Gaviidae Common

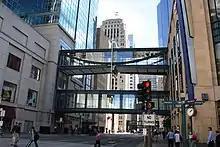
Two skyways connect two Minneapolis skyscrapers together.

Gaviidae Common I was designed by Argentine American architect César Pelli in 1989. It serves as Pelli's second of three buildings in Minneapolis, preceded by Wells Fargo Center in 1988 and succeeded by the Minneapolis Central Library in 2006. It encompasses five floors and approximately two-and-a-half levels of underground parking underneath the street level. The retail section surrounds an atrium supported by a "grid of [...] dark blue" pillars. The exterior of Gaviidae Common I uses "fixtures [...] of bronze and dark green metal [and] clear glass bay windows". Other materials commonly found throughout the shopping mall include "Italian marbles, glass block and gold accents". The center atrium, featuring a "celestial design [that] is a graphic representation of Minnesota's Northern sky" is currently the "largest barrel-vaulted ceiling in the state"; additionally, a sculpture of a loon, designed by artists Deborah Sussman and Paul Prejza, is hung in the atrium. Loons belong to the family "Gaviidae", hence the shopping center's namesake.